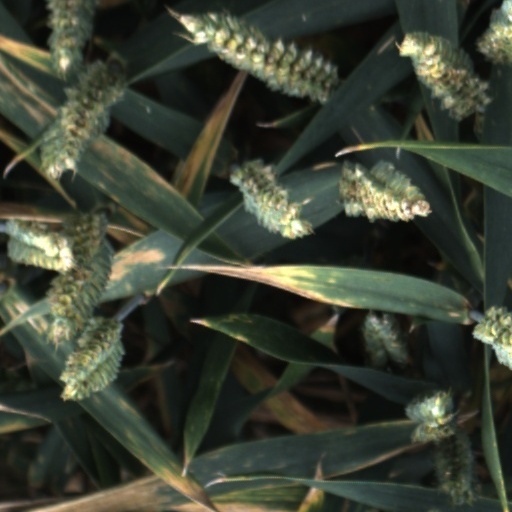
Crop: wheat